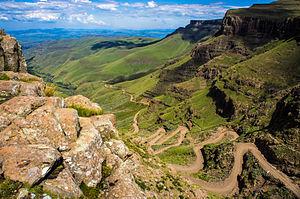
Le col Sani, en anglais Sani Pass, est un col de montagne routier traversant la frontière entre l'Afrique du Sud et le Lesotho et reliant la province sud-africaine de KwaZulu-Natal au district lésothien de Thaba-Tseka.